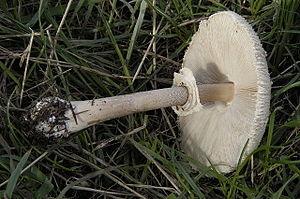
Macrolepiota procera, la lépiote élevée, appelée aussi communément coulemelle, est une espèce de champignons basidiomycètes comestibles de la famille des Agaricacées et du genre Macrolepiota. Une fois son chapeau ouvert, elle ressemble à une ombrelle. Elle est assez commune sur les sols bien drainés. On peut la trouver solitaire, grégaire ou encore en rond de sorcière dans les pâturages et aussi dans les bois. Globalement, elle est très répandue dans les régions tempérées. Elle peut être confondue avec son sosie tropical à lames vertes, la très toxique lépiote de Morgan, mais aussi avec quelques espèces plus petites et toxiques.